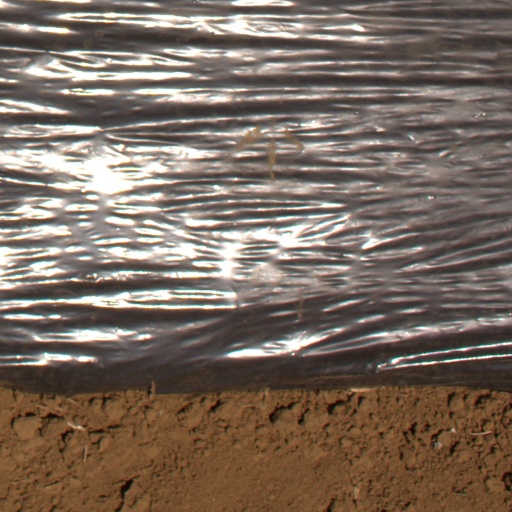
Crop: Jerusalem artichoke